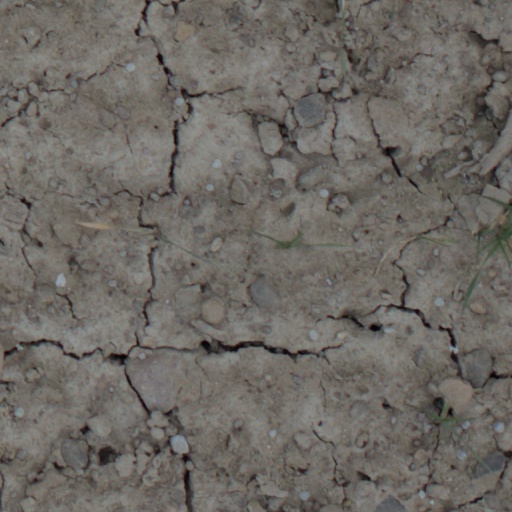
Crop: wheat